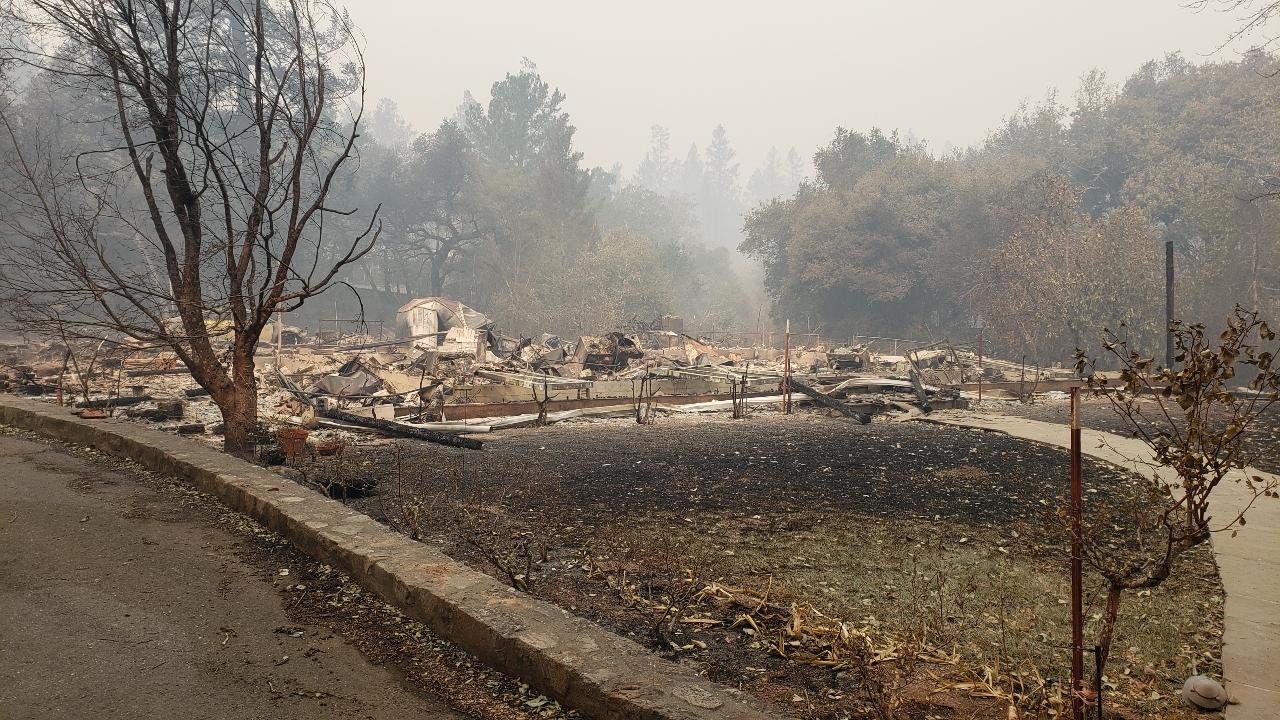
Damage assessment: destroyed